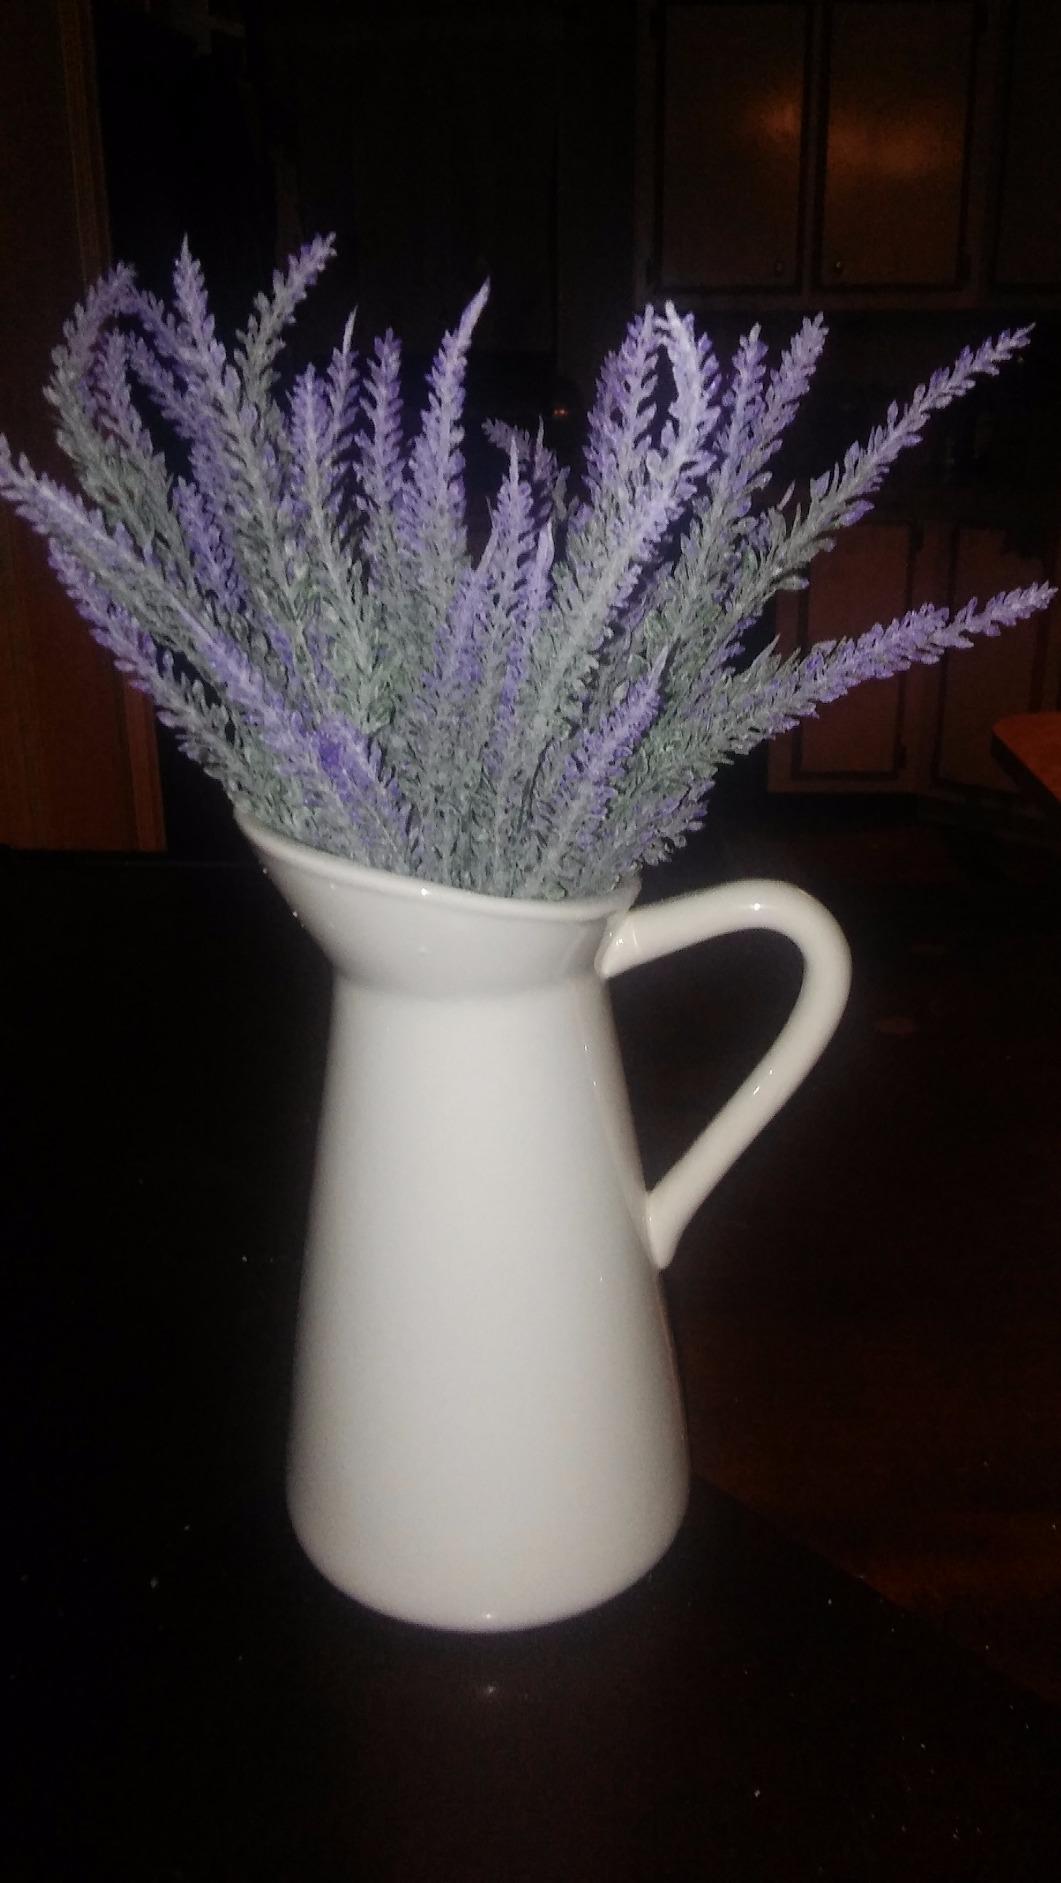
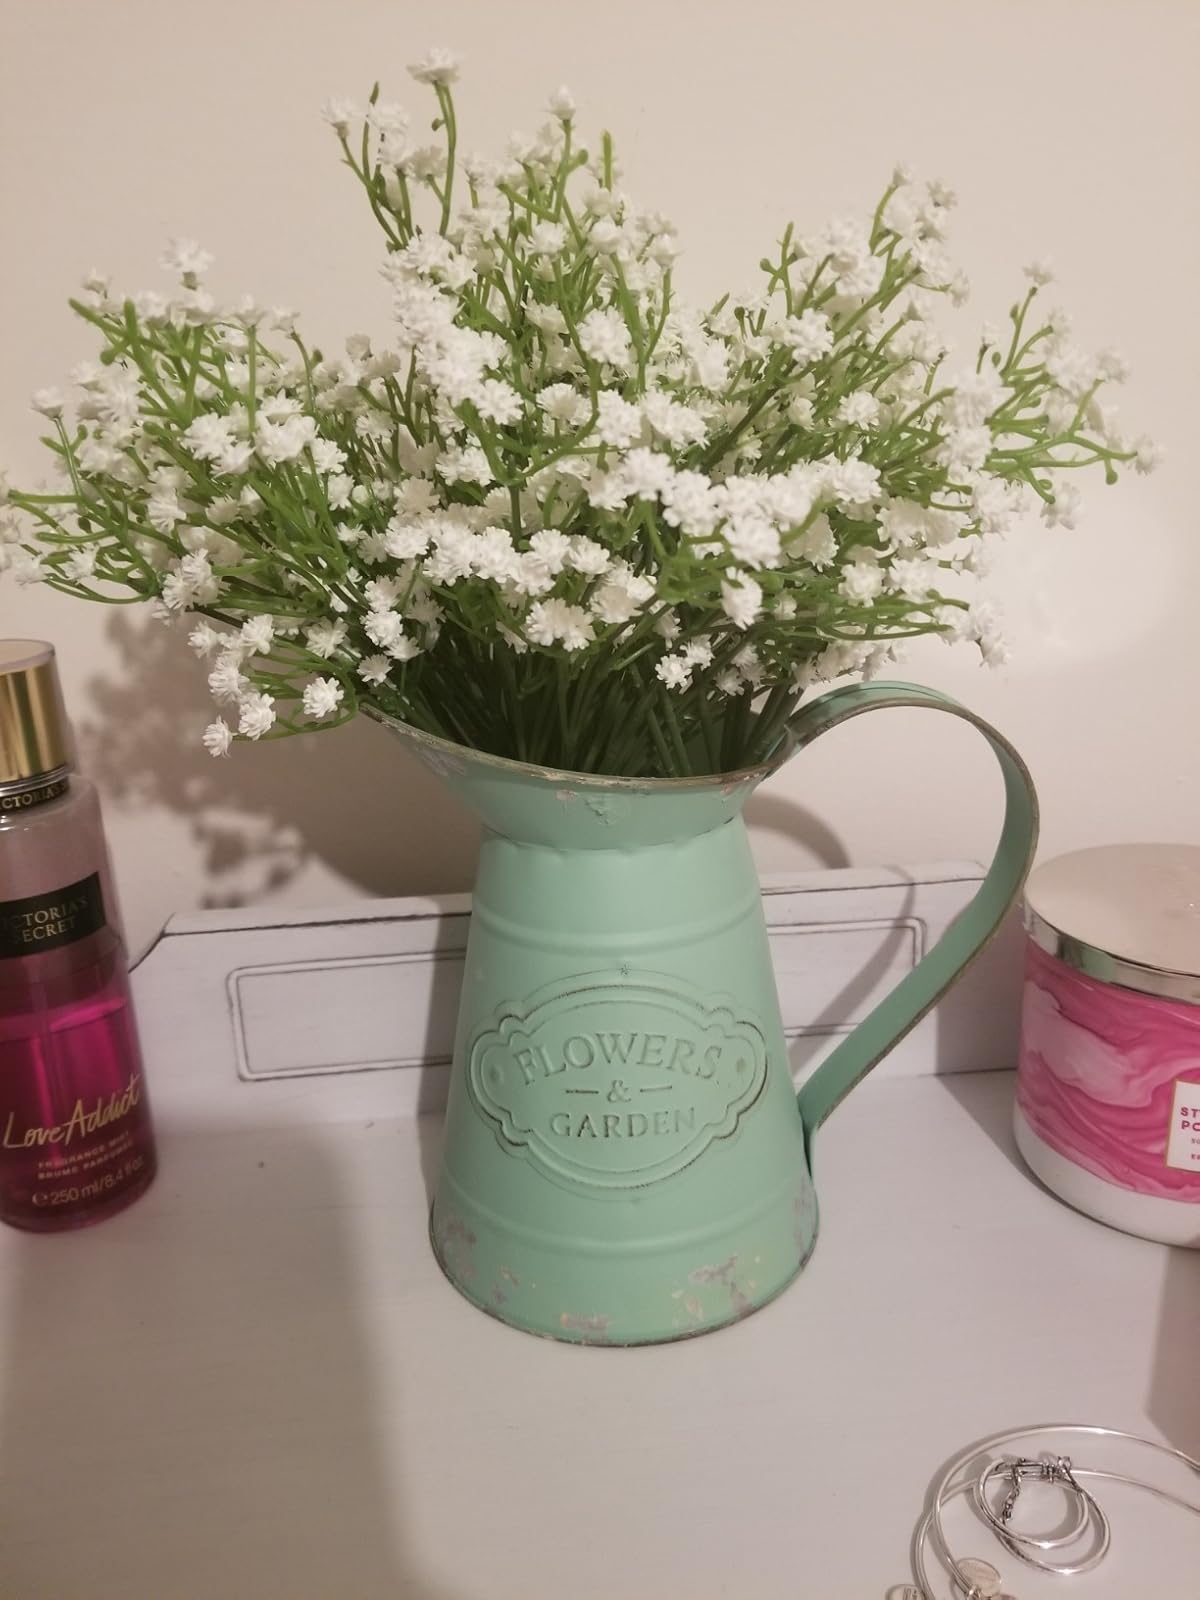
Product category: vase
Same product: no